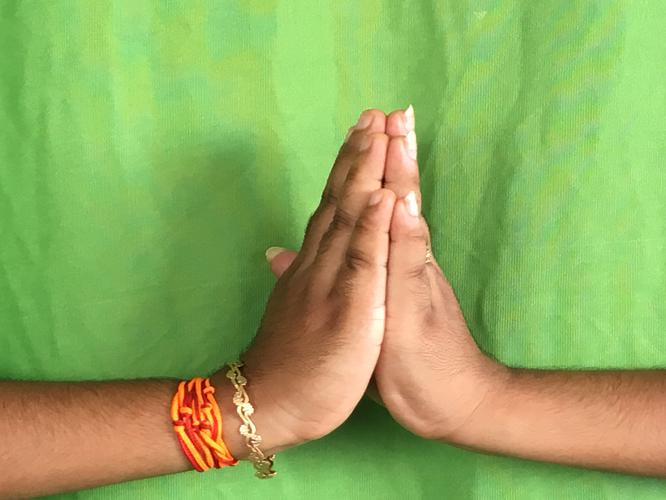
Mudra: Anjali
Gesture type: double_hand